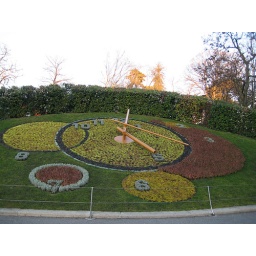
clock made of plants in Geneva